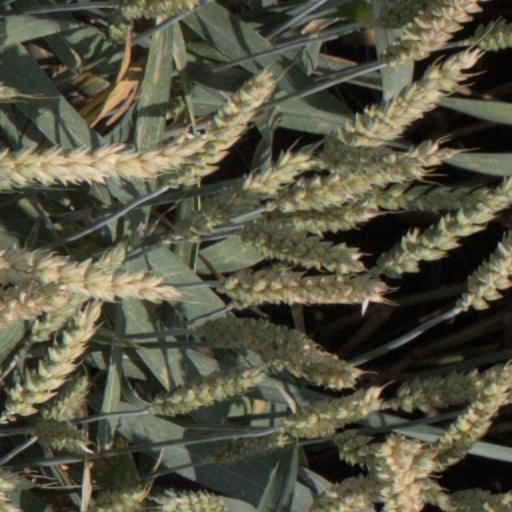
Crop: wheat